Traffic signs by country

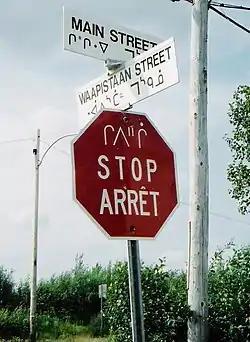
Multilingual road signs in Mistissini, Quebec in Cree, English, and French.

Where signs use a language, the recognized language/s of the area is normally used. Signs in most of the US, Canada, Australia, and New Zealand are in English. Quebec uses French. In contrast, the New Brunswick, Jacques-Cartier, and Champlain bridges, in Montreal (as well as some parts in the West Island), use both English and French, and a number of other provinces and states, such as Ontario, Manitoba, and Vermont use bilingual French–English signs in certain localities. Mexico uses Spanish. Within a few miles of the US–Mexico border, road signs are often in English and Spanish in places like San Diego, Yuma, and El Paso. Indigenous languages, mainly Nahuatl as well as some Mayan languages, have been used as well.